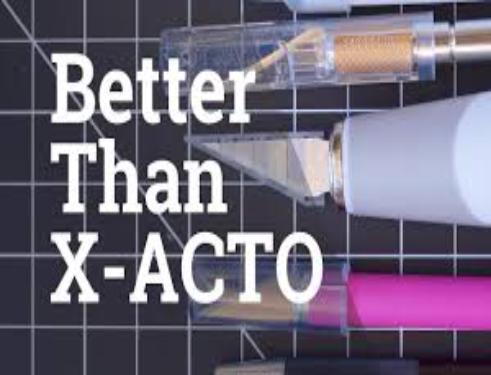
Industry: Necessities